Textile manufacture during the British Industrial Revolution

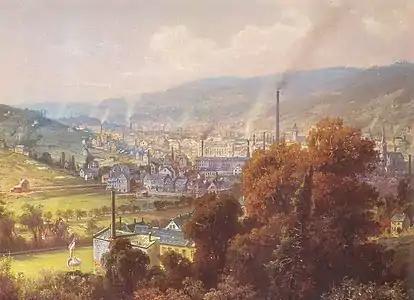
Early industrialized region at Barmen in the Wupper Valley, 1870 - painting by August von Wille

Textile manufacture during the British Industrial Revolution was centred in south Lancashire and the towns on both sides of the Pennines in the United Kingdom. The main drivers of the Industrial Revolution were textile manufacturing, iron founding, steam power, oil drilling, the discovery of electricity and its many industrial applications, the telegraph and many others. Railroads, steamboats, the telegraph and other innovations massively increased worker productivity and raised standards of living by greatly reducing time spent during travel, transportation and communications.